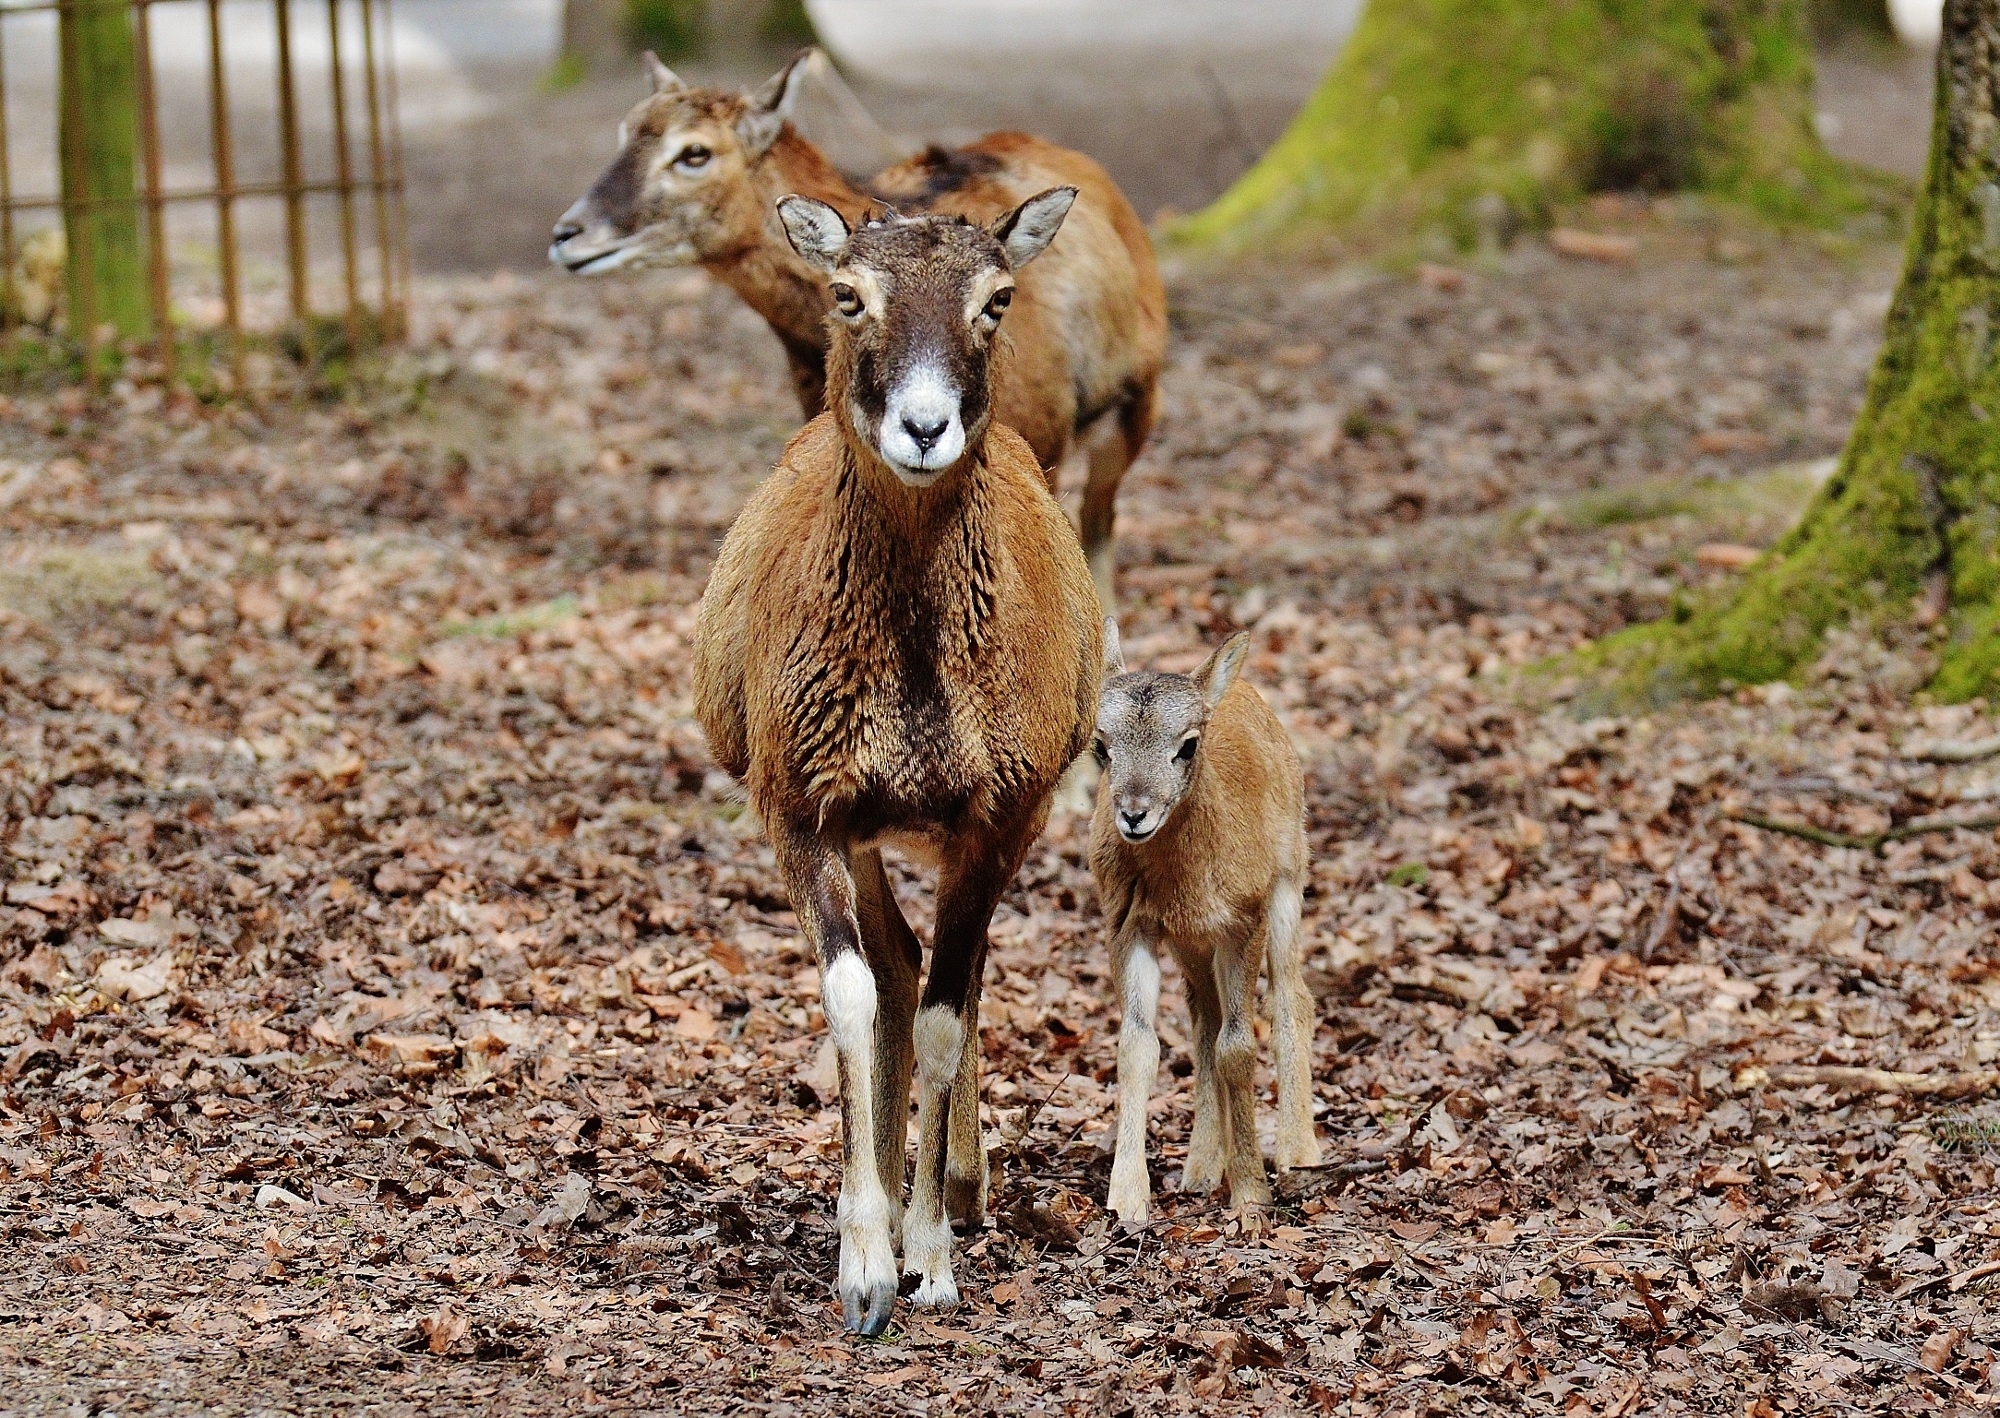
nature, wildlife, wild, deer, zoo, mammal, fauna, wild animal, vertebrate, roe deer, safari, red deer, white tailed deer, wildpark poing, free deer